Answer in natural language. Considering the relative positions, where is lowprofile bed with blue bedding with respect to brown wooden side table? Choose between the following options: left or right
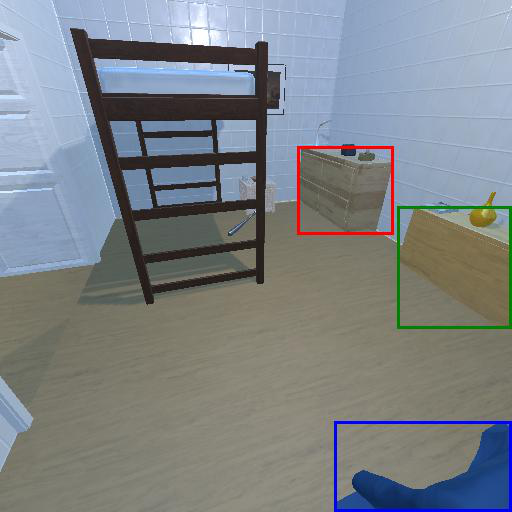
<answer>left</answer>